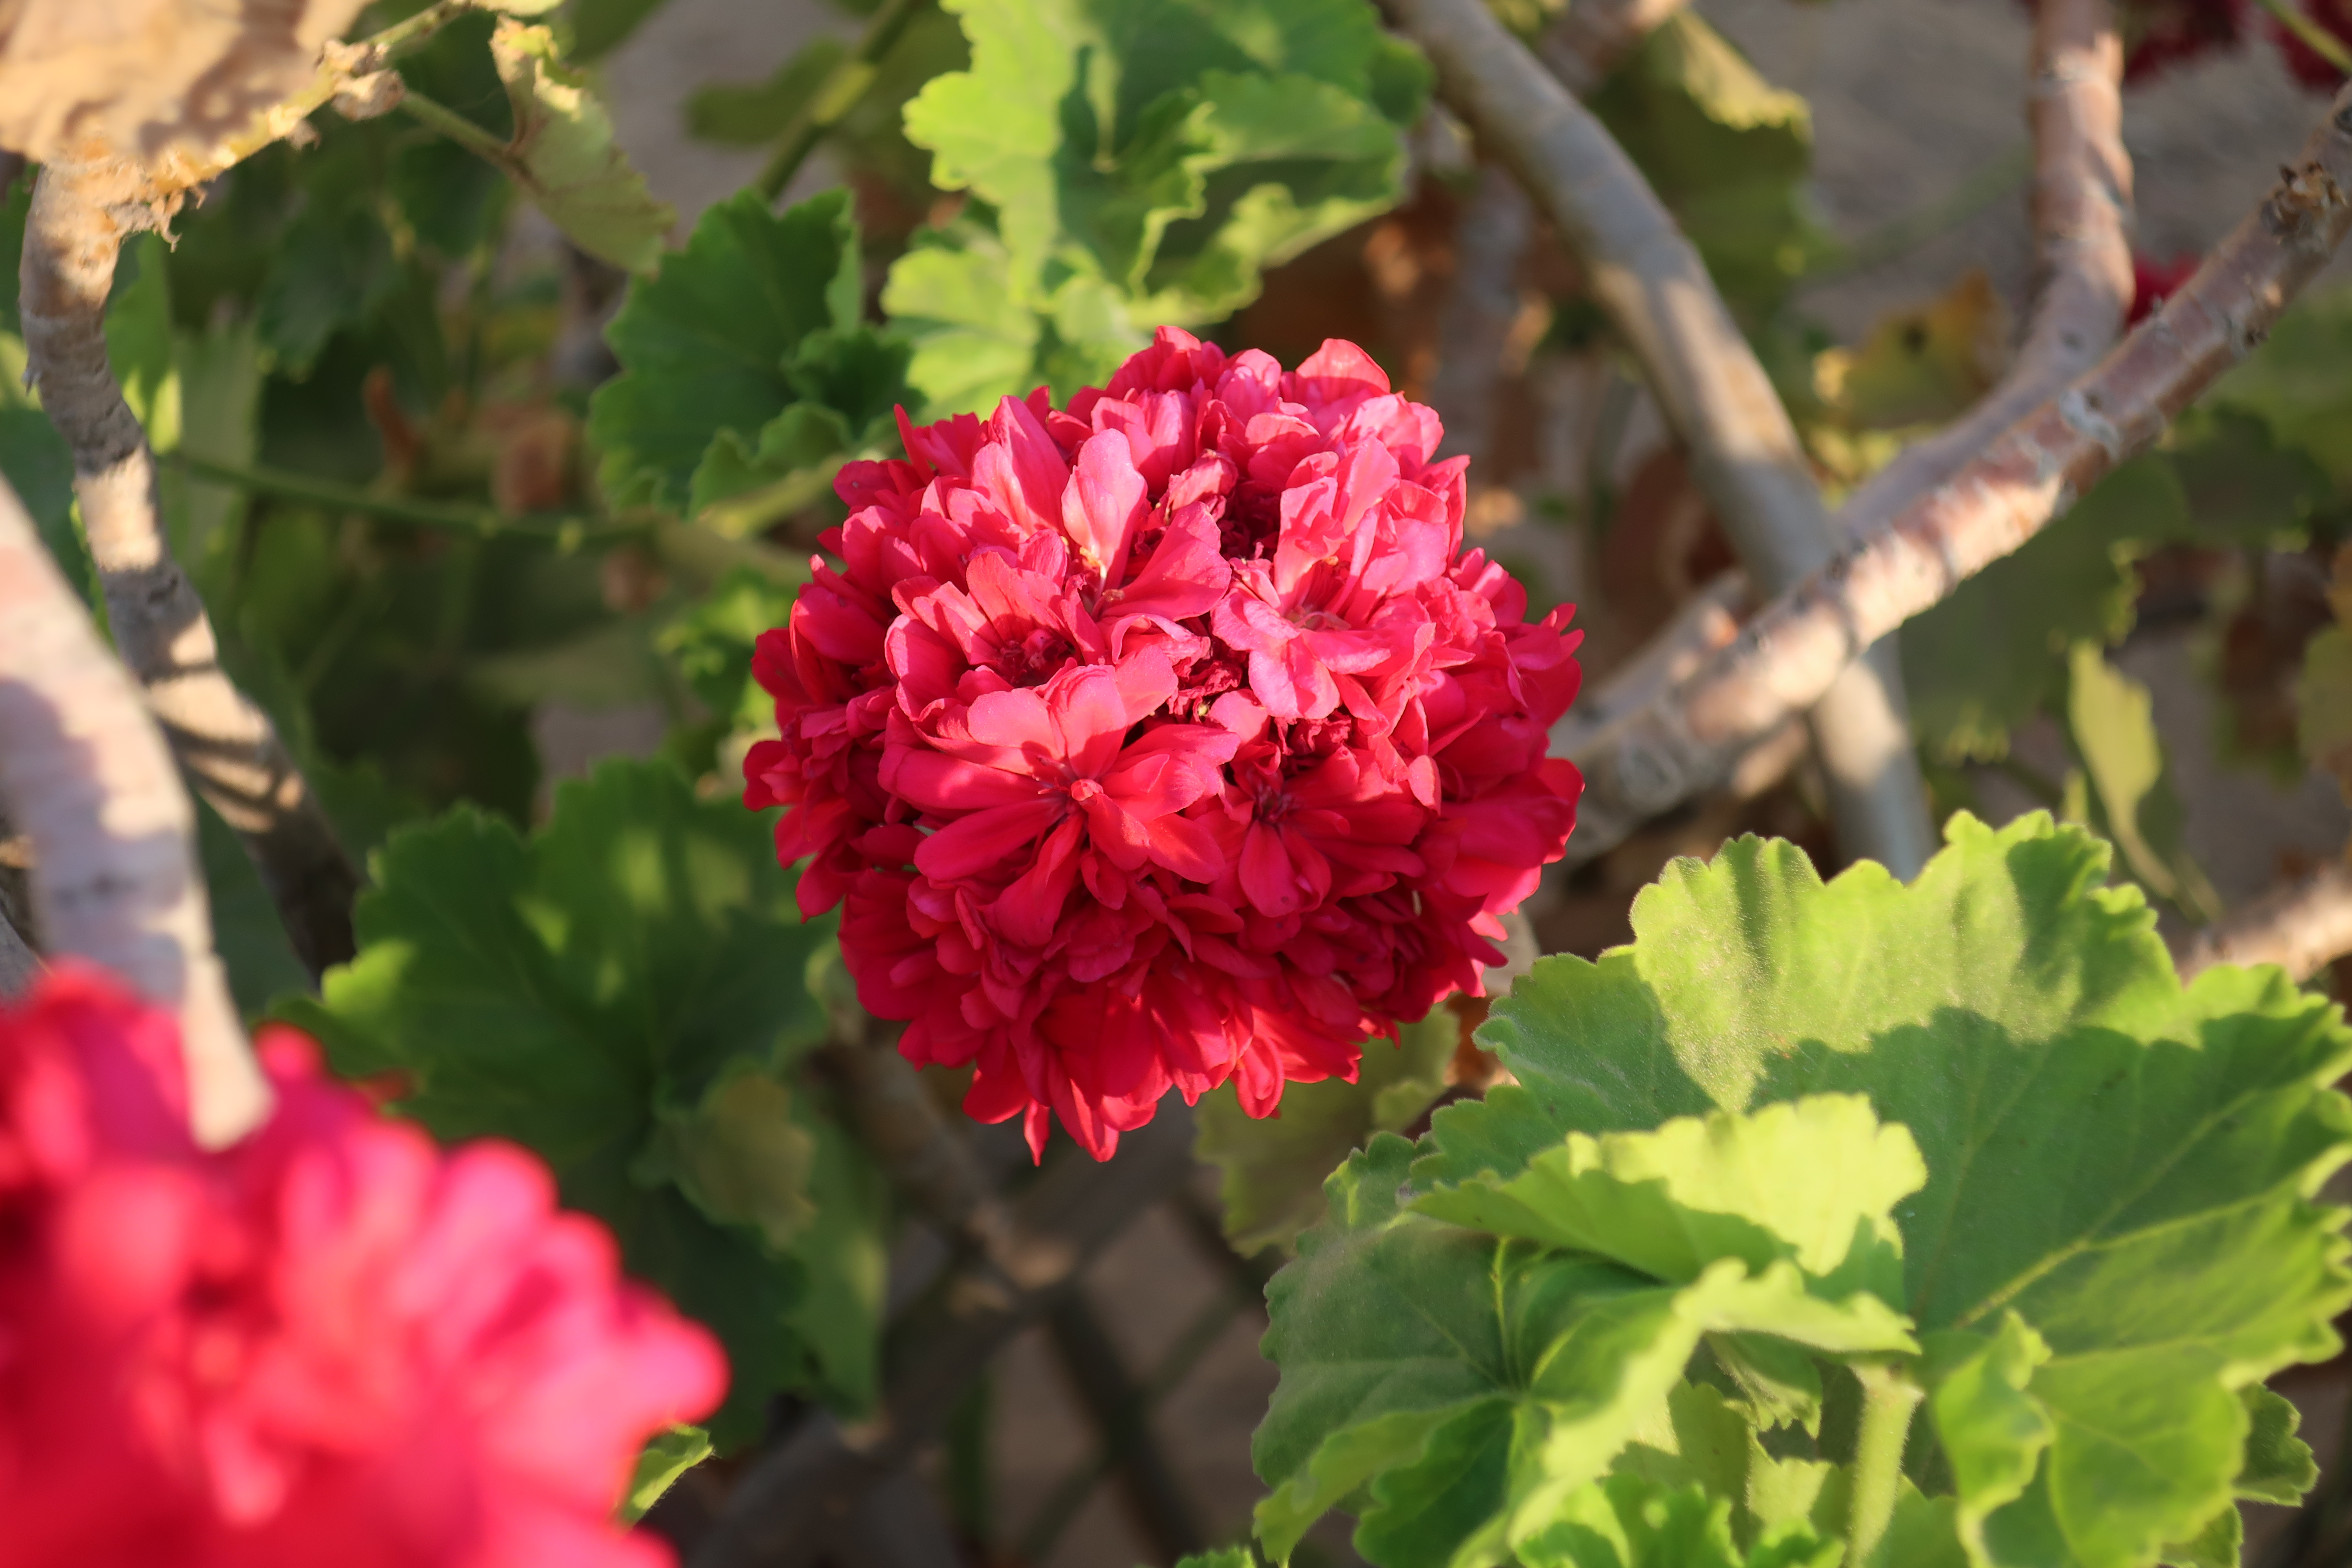
nature, flowers, flower, plant, pink, flowering plant, flora, spring, annual plant, shrub, petal, subshrub, pink family